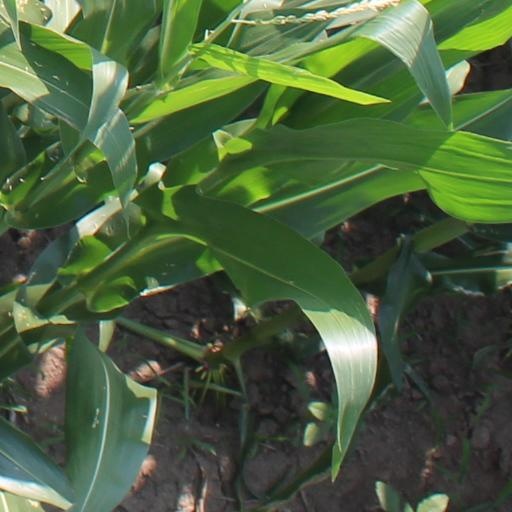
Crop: maize; corn